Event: Nepal Earthquake
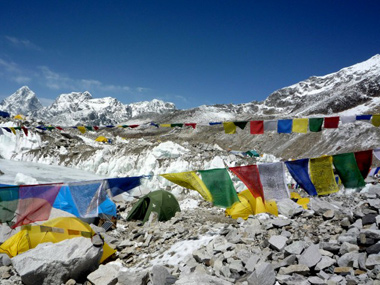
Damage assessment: no_damage